San Baudelio de Berlanga

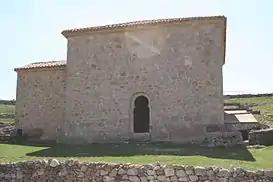
Frontal view of San Baudelio de Berlanga.

The Hermitage of San Baudelio de Berlanga ("Ermita de San Baudelio de Berlanga") is an early 11th-century church at Caltojar in the province of Soria, Castile and León, Spain, 8 km south of Berlanga de Duero. It is an important example of Mozarabic architecture for its peculiarities, and was built in the 11th century, in what was then the frontier between Islamic and Christian lands. It is dedicated to Saint Baudilus or Baudel.